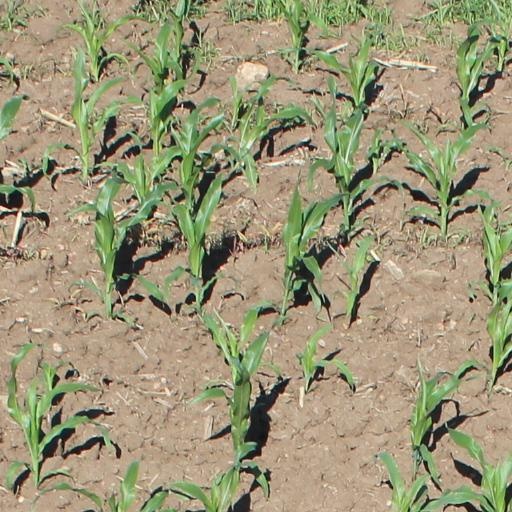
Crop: maize; corn